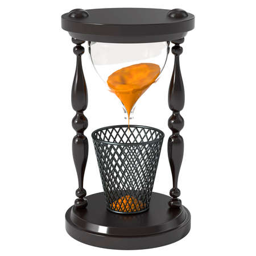
hourglass on a white background